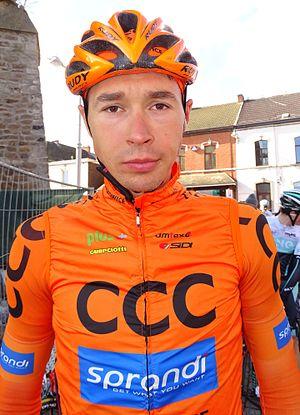
Reportage réalisé le mercredi 2 mars à l'occasion du départ du Samyn des Dames 2016 et du Samyn 2016 à Quaregnon, Belgique.
La saison 2016 de l'équipe cycliste CCC Sprandi Polkowice est la dix-septième de cette équipe.
Adrian Kurek est un coureur cycliste polonais, membre de l'équipe Hurom.